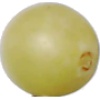
Label: Grape White 2